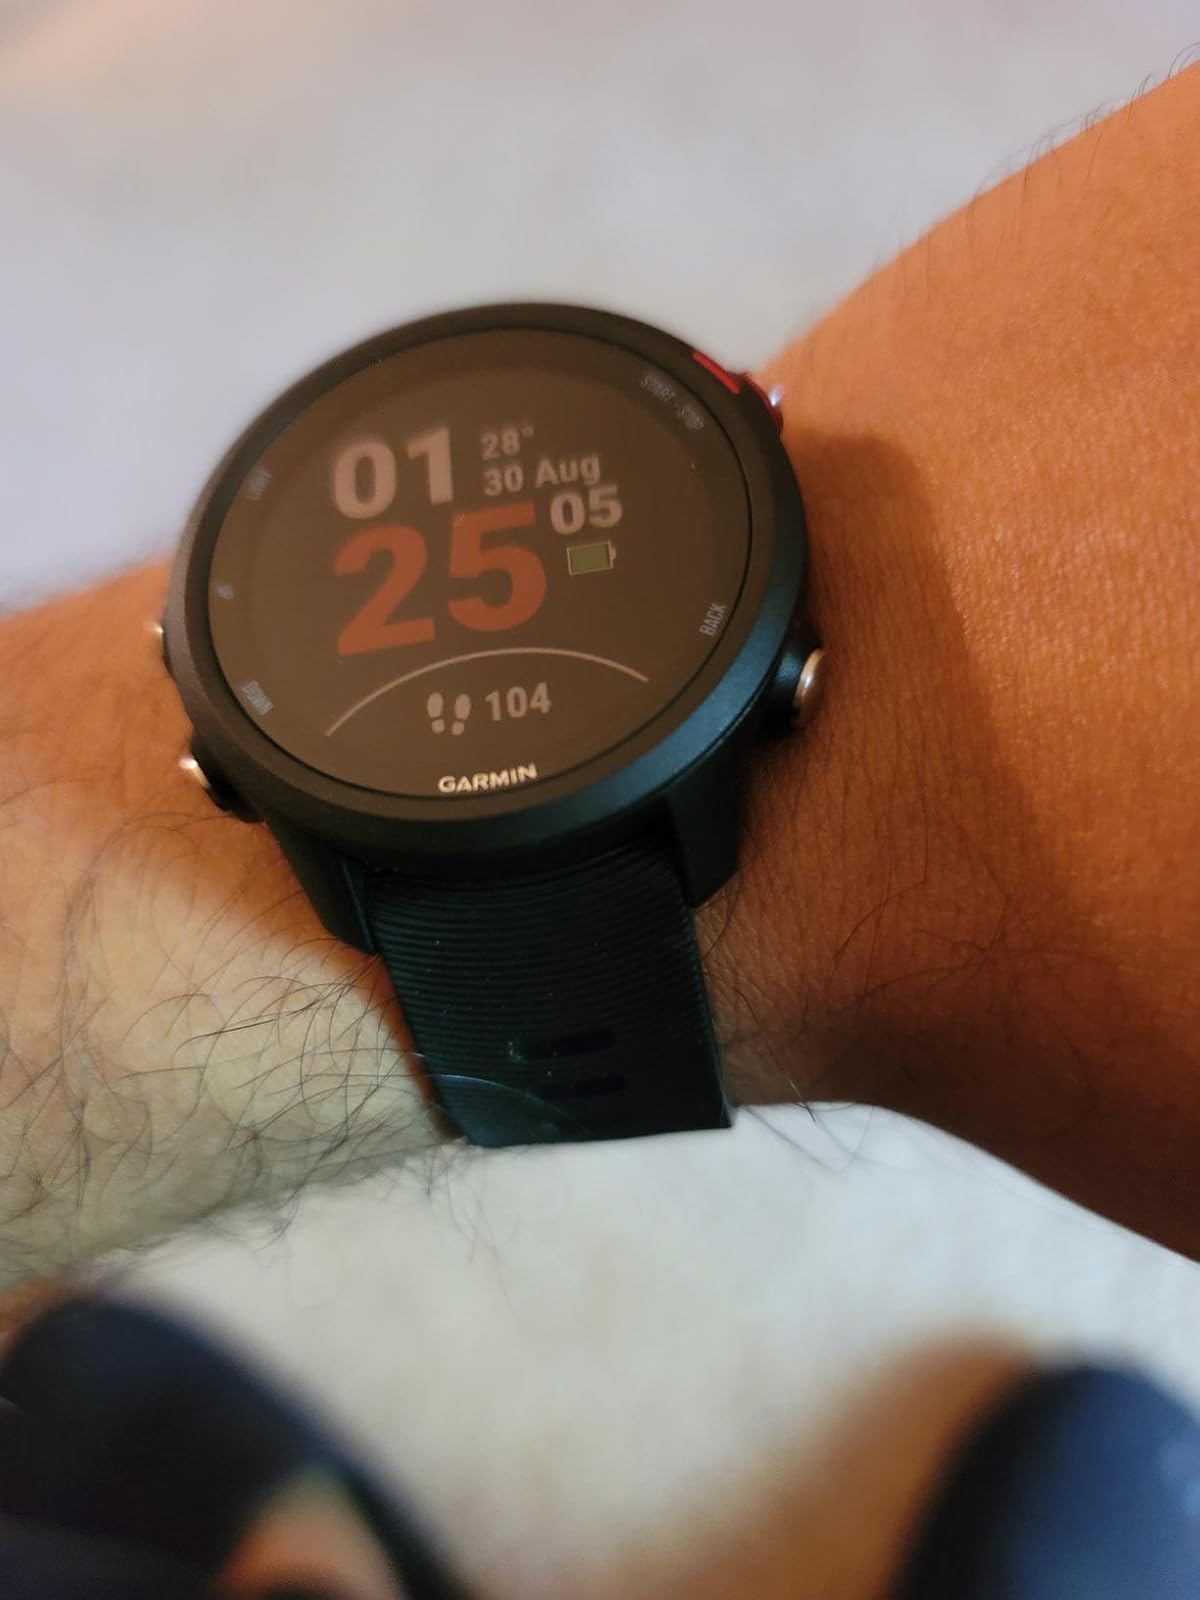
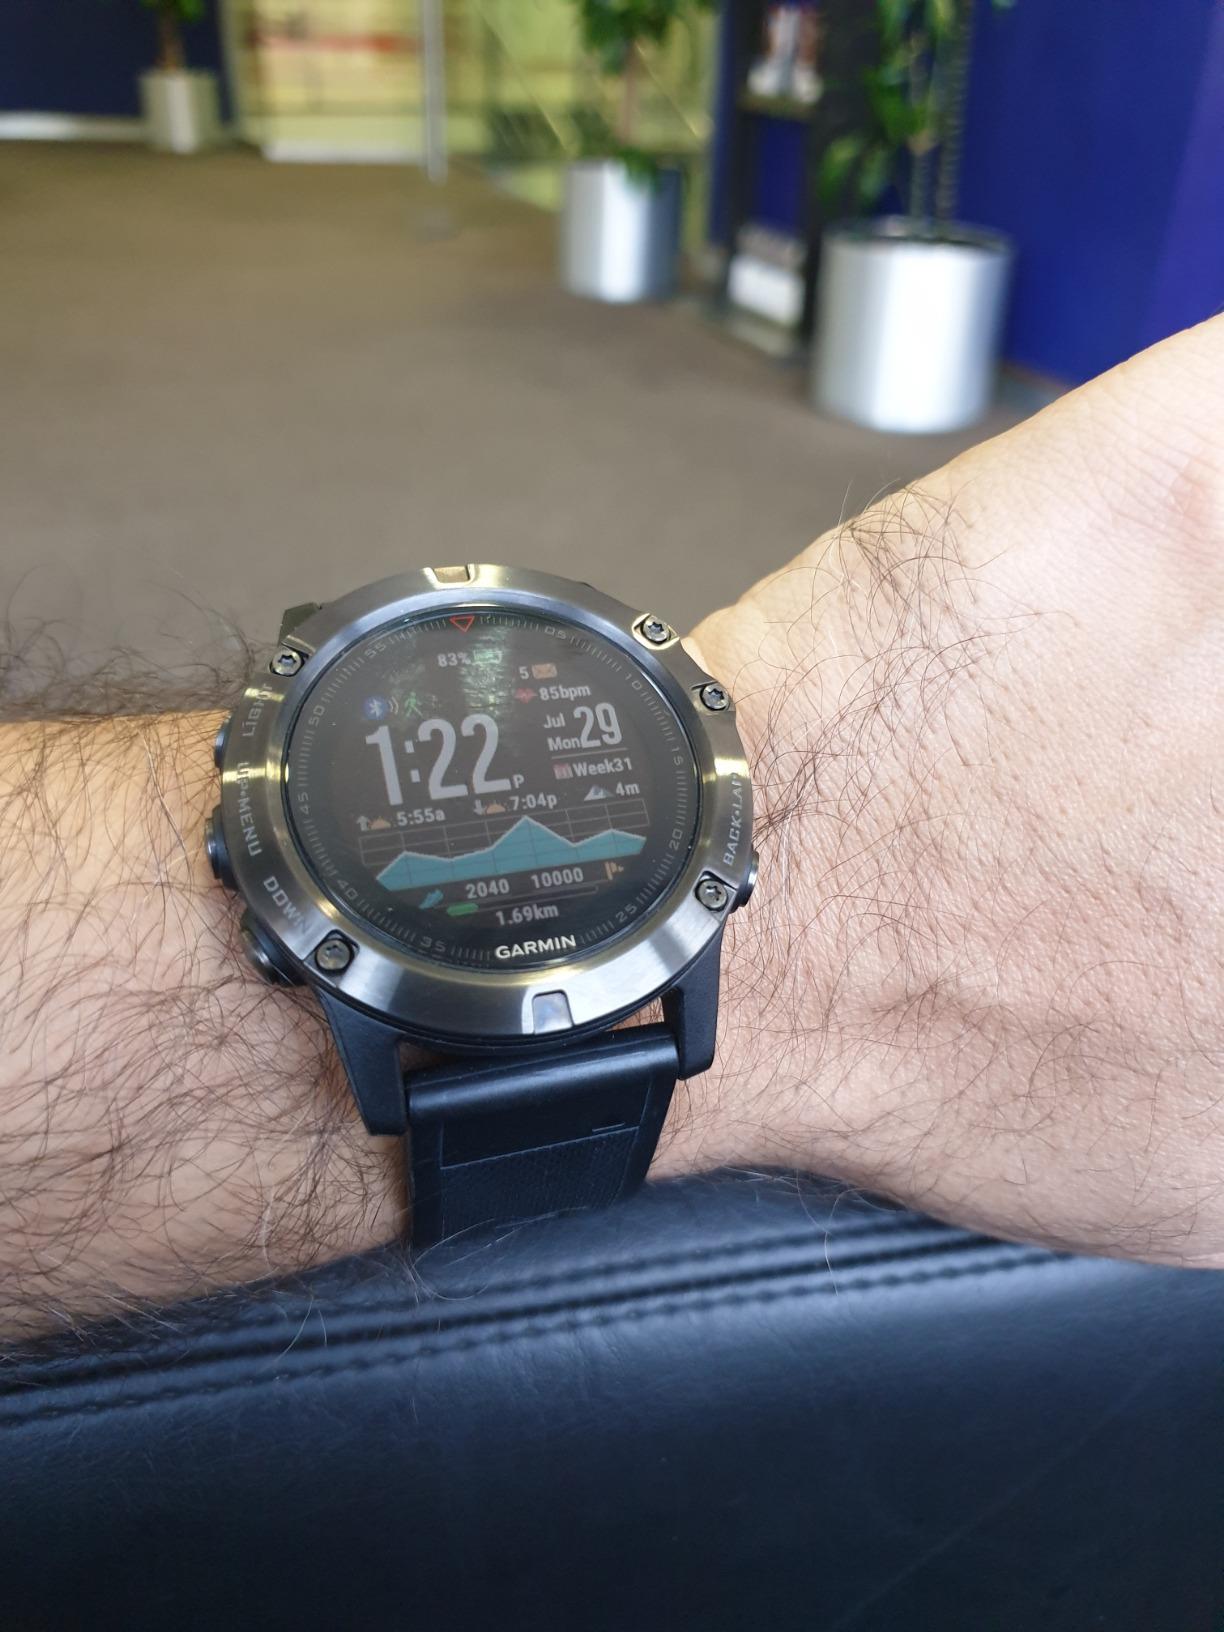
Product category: smartwatch
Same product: no